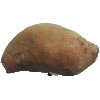
Label: potato_sweet